The Legend of Zelda

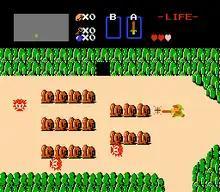
An overhead view of a young boy in a green tunic battling creatures.

"The Legend of Zelda", the first game of the series, was first released in Japan in February 1986, on the Famicom Disk System. A cartridge version for the Nintendo Entertainment System, using battery-backed memory, was released in 1987 in the United States on August 22, and in Europe on November 27. The game features a "Second Quest", accessible either upon completing the game, or by registering one's name as "ZELDA" when starting a new quest. The "Second Quest" features different dungeons and item placement, and more difficult enemies. A modified version of the original Famicom game, "BS Zelda no Densetsu", was released for the Super Famicom's satellite-based expansion, Satellaview, in August 1995, in Japan. A second Satellaview game, "BS Zelda no Densetsu MAP2" was released for the Satellaview in December the same year. Both games featured rearranged dungeons, an altered overworld, and new voice-acted plot-lines.